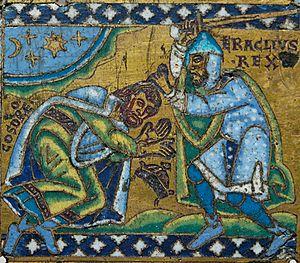
Chérubin et l'empereur byzantin Héraclius soumettant le roi sassanide Khosro II, plaque provenant d'une croix. Émail champlevé sur cuivre doré, 1160-1170, vallée de la Meuse.
L’Empire byzantin ou Empire romain d'Orient désigne l'État apparu vers le IVᵉ siècle dans la partie orientale de l'Empire romain, au moment où celui-ci se divise progressivement en deux.
Le césaropapisme — mot né au milieu du XIXᵉ siècle — désigne un système de gouvernement temporel qui, dans une volonté de domination universelle, cherche à exercer son pouvoir sur les affaires religieuses. L’empereur empiète donc sur les affaires de l’Église. Il occupe ainsi une place privilégiée dans la sphère législative et théologique de l’Église. Pour le cas des monarchies, on peut aussi parler de théocratie royale. Le problème que posent les relations entre le pouvoir temporel et le pouvoir spirituel est le suivant : il s’agit de savoir qui dirige au nom de Dieu ; il faut donc déterminer si c’est le pape ou le patriarche qui est soumis à l’empereur en tant que citoyen romain ou si l’empereur est soumis au pape en tant que chrétien. La naissance du césaropapisme est contemporaine du développement du christianisme impulsé par l’empereur Constantin au début du IVᵉ siècle. Ce mode de gouvernement est lié à l’Antiquité tardive et à l’Empire byzantin. En Occident, il concerne la période ottonienne.
Les guerres entre les Perses et les Byzantins sont une série de conflits entre la dynastie perse des Sassanides et l'Empire byzantin. Elles succèdent à une longue série d'affrontements régionaux entre le monde méditerranéen et le monde perse, une des plus longues de l'histoire. Aux guerres gréco-persanes suivent les guerres perso-romaines, qui vont se poursuivre après la séparation de l'empire romain et la création de l'empire byzantin, puis après la conquête musulmane continuer avec les guerres arabo-byzantines.
Heraclia était un florissant centre de la Lagune de Venise, disparu vers le IXᵉ siècle.
622-625 : début de la diffusion de l'Islam en Arabie : Hégire ; constitution de Médine ; bataille de Badr ; bataille de Uhud.
Héraclius, en grec Ἡράκλειος, né vers ou en 575 et mort le 11 février 641, est un empereur romain d'Orient de 610 à 641. Il est le fondateur de la dynastie des Héraclides qui règne sur l'Empire pendant plus d'un siècle.